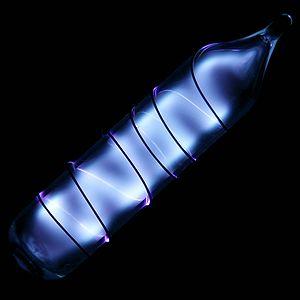
On dénombre 118 éléments chimiques ayant été observés, dont seulement 90 qui se rencontrent dans le milieu naturel.